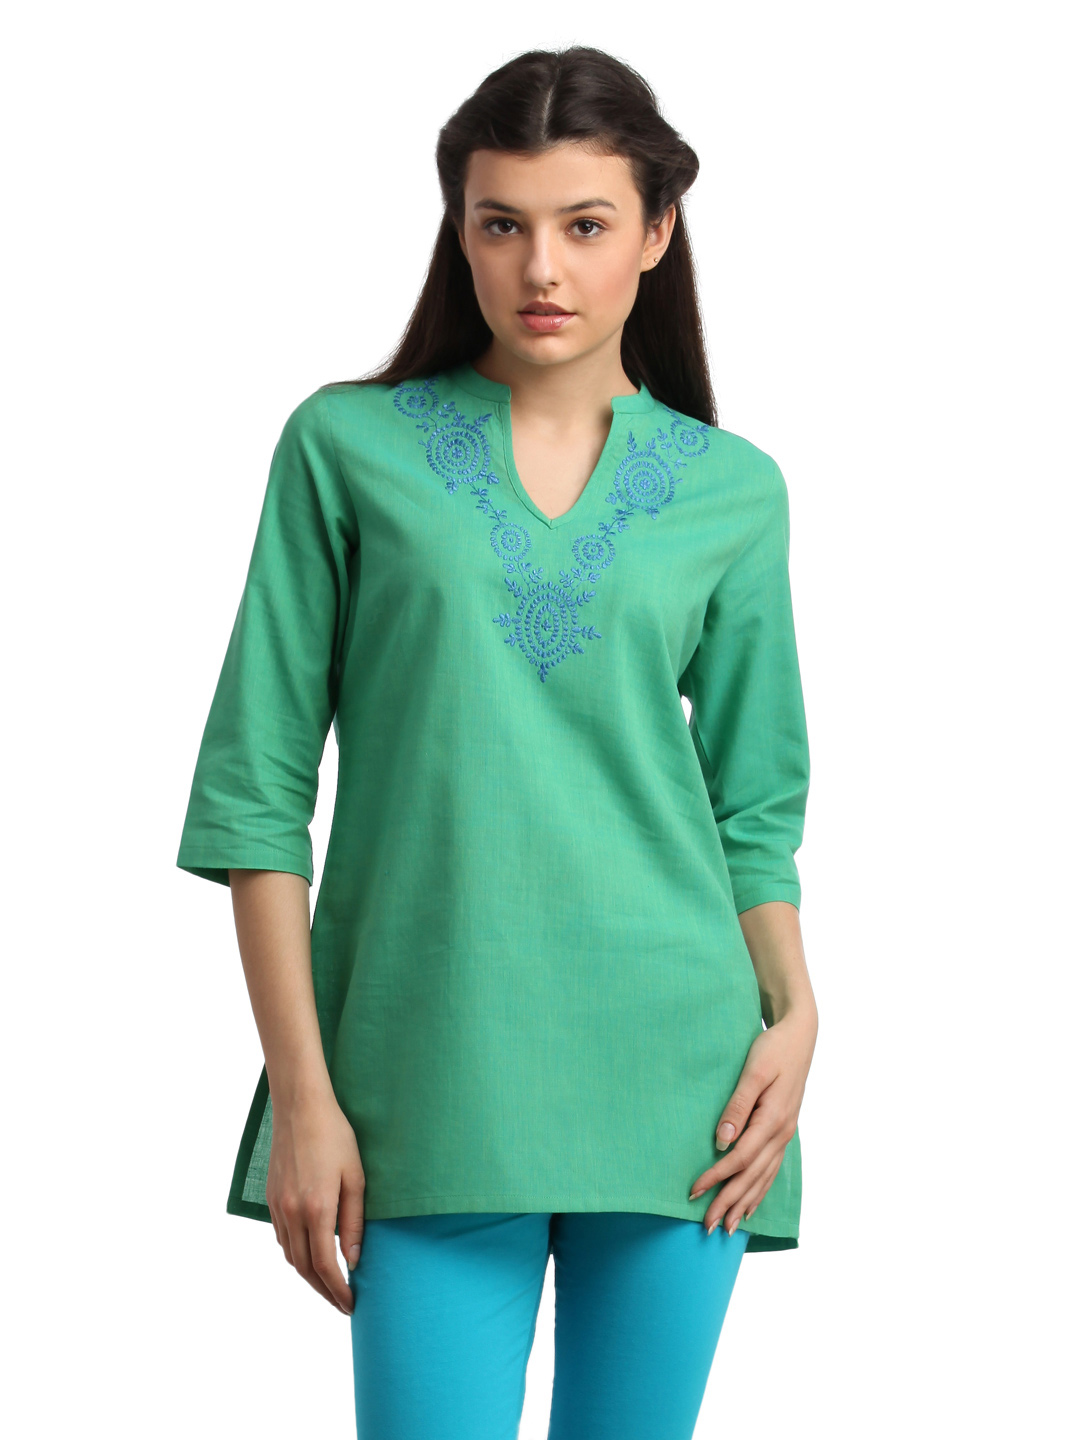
Aurelia Women Green Kurti
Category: Apparel / Topwear / Kurtis
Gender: Women
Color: Green
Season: Summer 2012
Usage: Ethnic